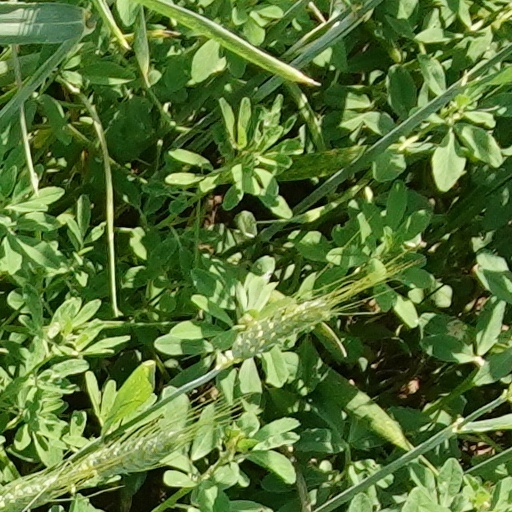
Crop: wheat